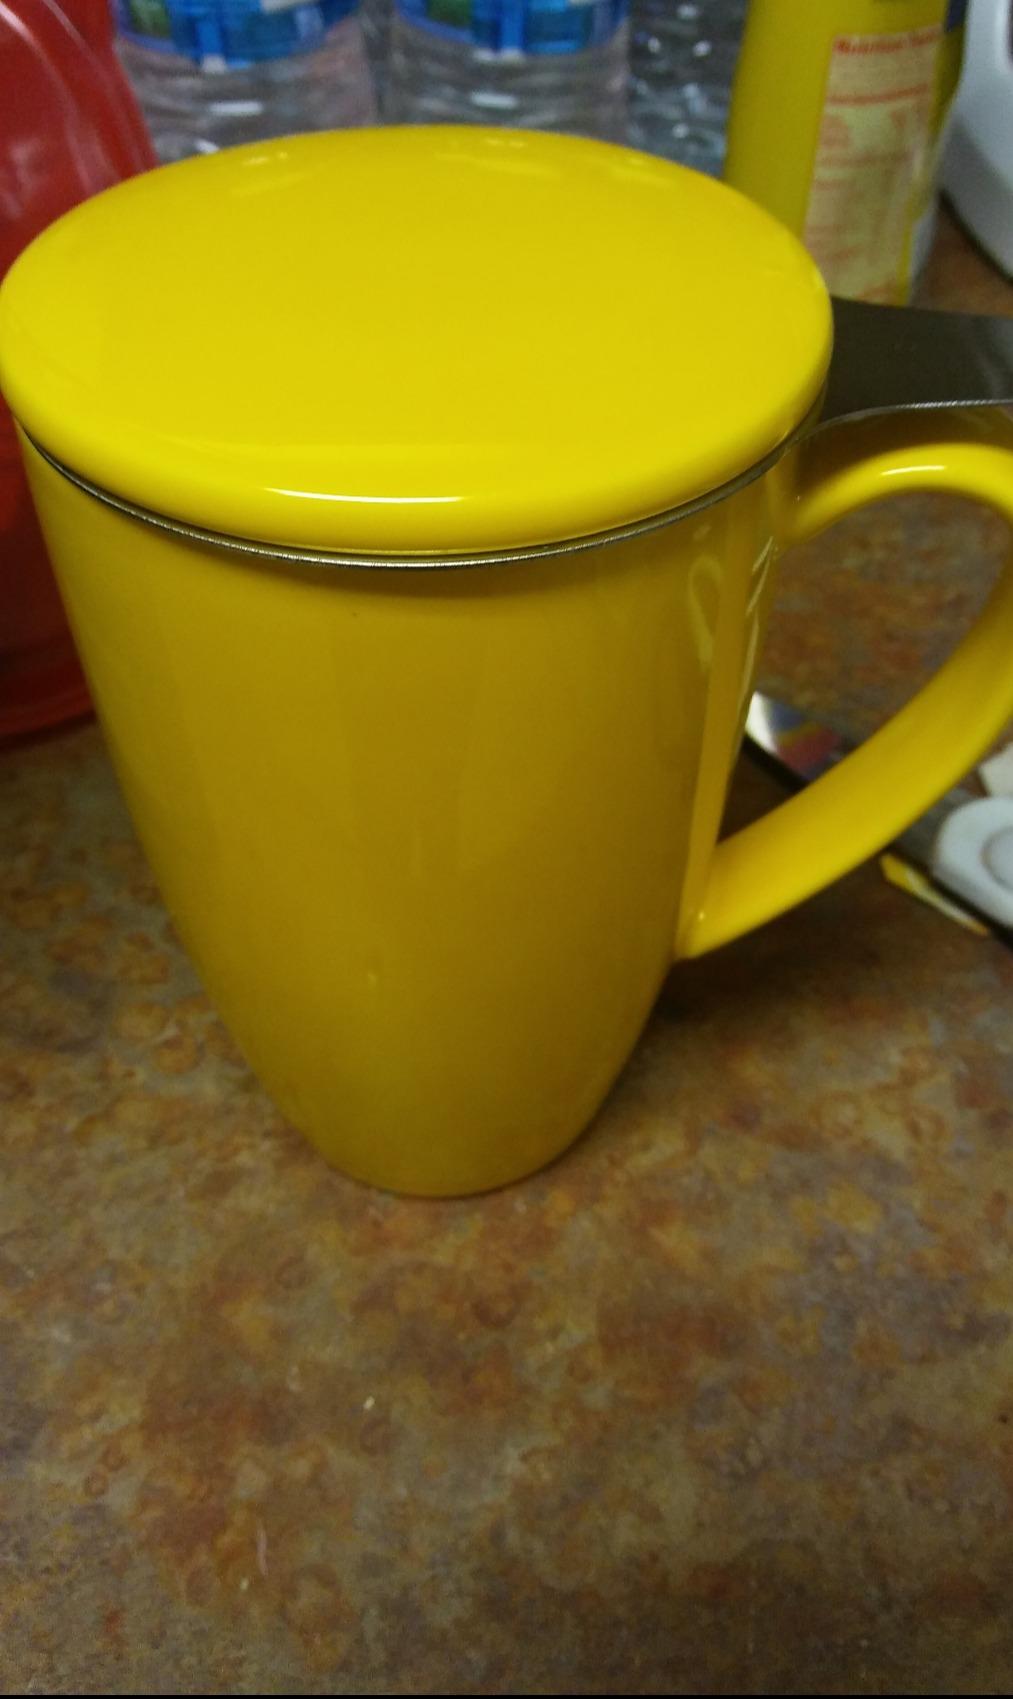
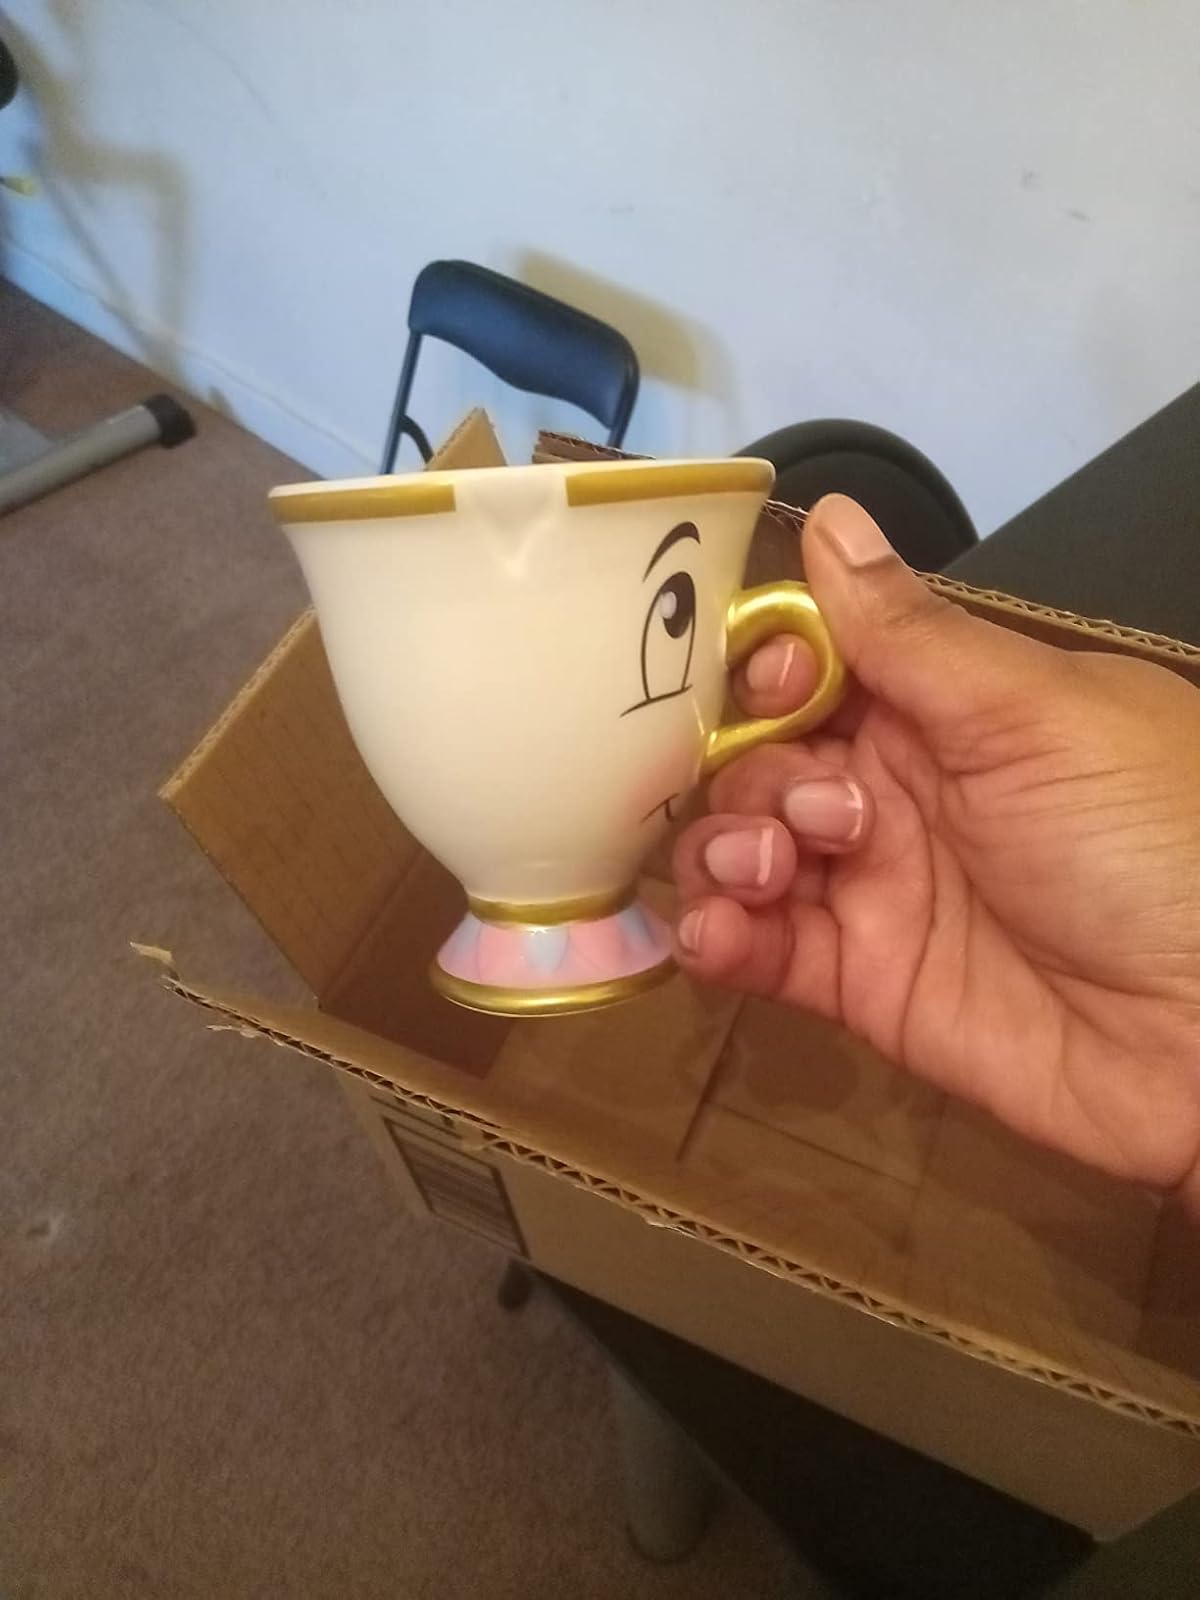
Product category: items_mug
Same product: no